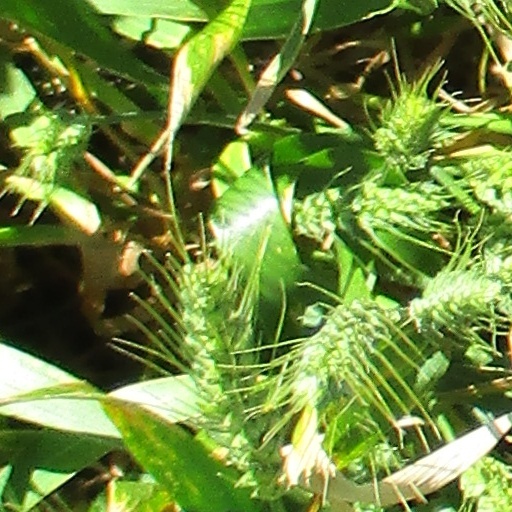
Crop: wheat